Inferno (video game)

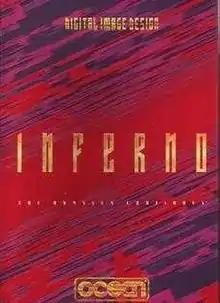

Inferno (or Inferno : The Odyssey Continues) is a space combat simulator video game developed by Digital Image Design and published by Ocean Software in 1994 for the PC. It is a sequel to the 1992 game "Epic".